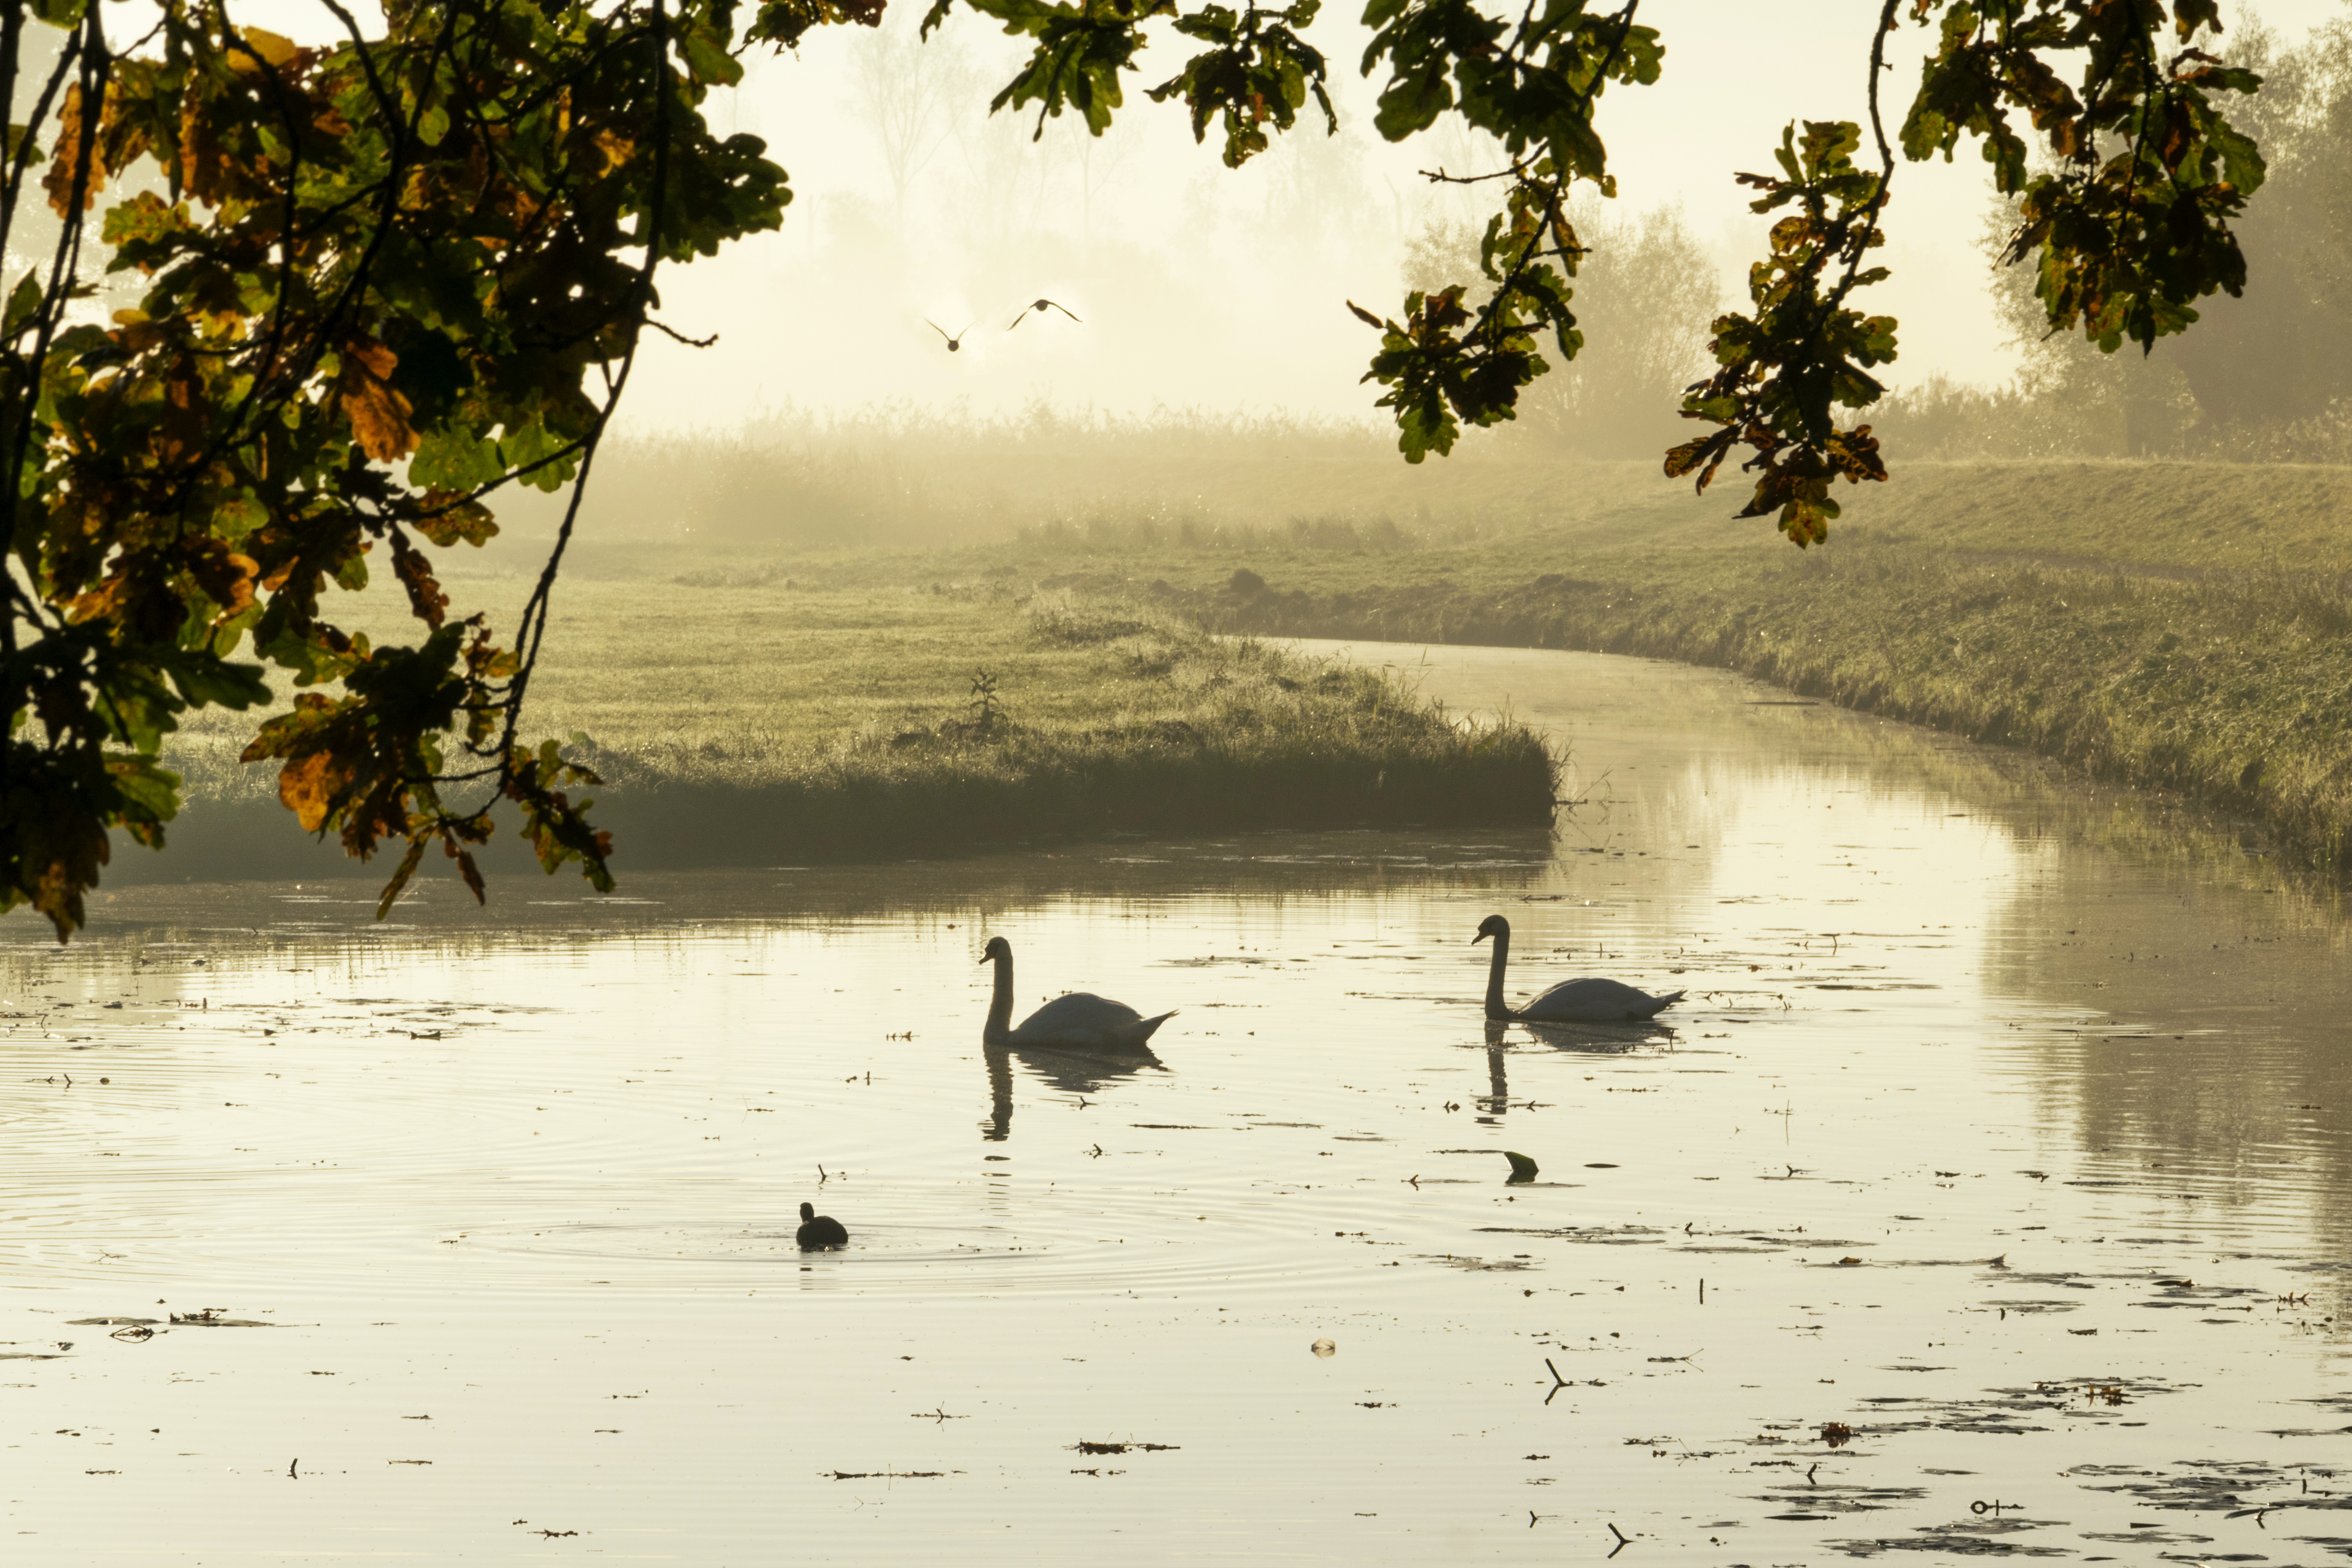
beach, landscape, tree, water, nature, bird, fog, mist, sunlight, morning, lake, wildlife, reflection, nikon, season, swan, nederland, netherlands, duck, water bird, paulvandevelde, pdvandevelde, padagudaloma, landschapsfotografie, dordrecht, biesbosch, nederlandinfotos, merwelanden